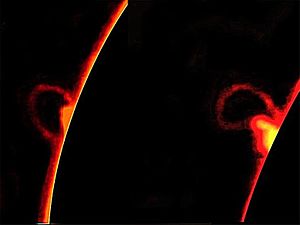
Soludbrud / Klassifikation af soludbrud
Forløb af et soludbrud.
Et soludbrud er en voldsom eksplosion i en stjernes atmosfære, som udløser en samlet energi, der kan måle helt op til 6 × 10²⁵ Joule. Soludbrud finder sted i solens korona og kromosfære og opvarmer plasma til flere snese millioner grader kelvin og accelererer elektroner, protoner og tungere ioner op til nær lysets hastighed. De fremkalder elektromagnetisk stråling over hele det elektromagnetiske spektrum ved alle bølgelængder fra lange radiobølger til de korteste bølgelængder af gammastråler. De fleste soludbrud sker i aktive regioner omkring solpletter, hvor intense magnetiske felter dukker frem fra Solens overflade og fortsætter ud i koronaen.